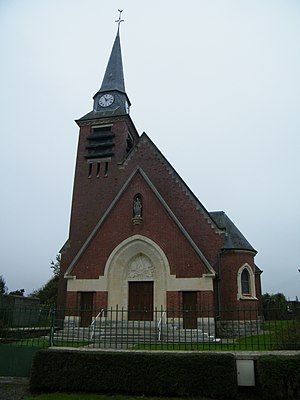
Parvillers-le-Quesnoy
Kirken i Parvillers-le-Quesnoy
Parvillers-le-Quesnoy er en kommune i Somme i Picardie i Frankrig, som er beliggende ved krydset mellem vejene D238 og D34, omkring 25 kilometer sydøst for Amiens i departementet Somme i det nordlige Frankrig.